Bethune Memorial House

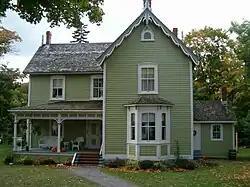

Bethune Memorial House, a National Historic Site of Canada in Gravenhurst, Ontario, Canada, commemorates the life and achievements of Dr. Norman Bethune. Impatient and restless, he was inspired by a sense of duty to others and a love of the outdoors. In Bethune, these characteristics were the seeds of a battlefront surgeon, communist, humanitarian, inventor, teacher and artist. The historic site explores the roots and examines his legacy. Dr. Bethune spent the last two years of his life in China, serving as a teacher and as a surgeon of the communist Eighth Route Army.